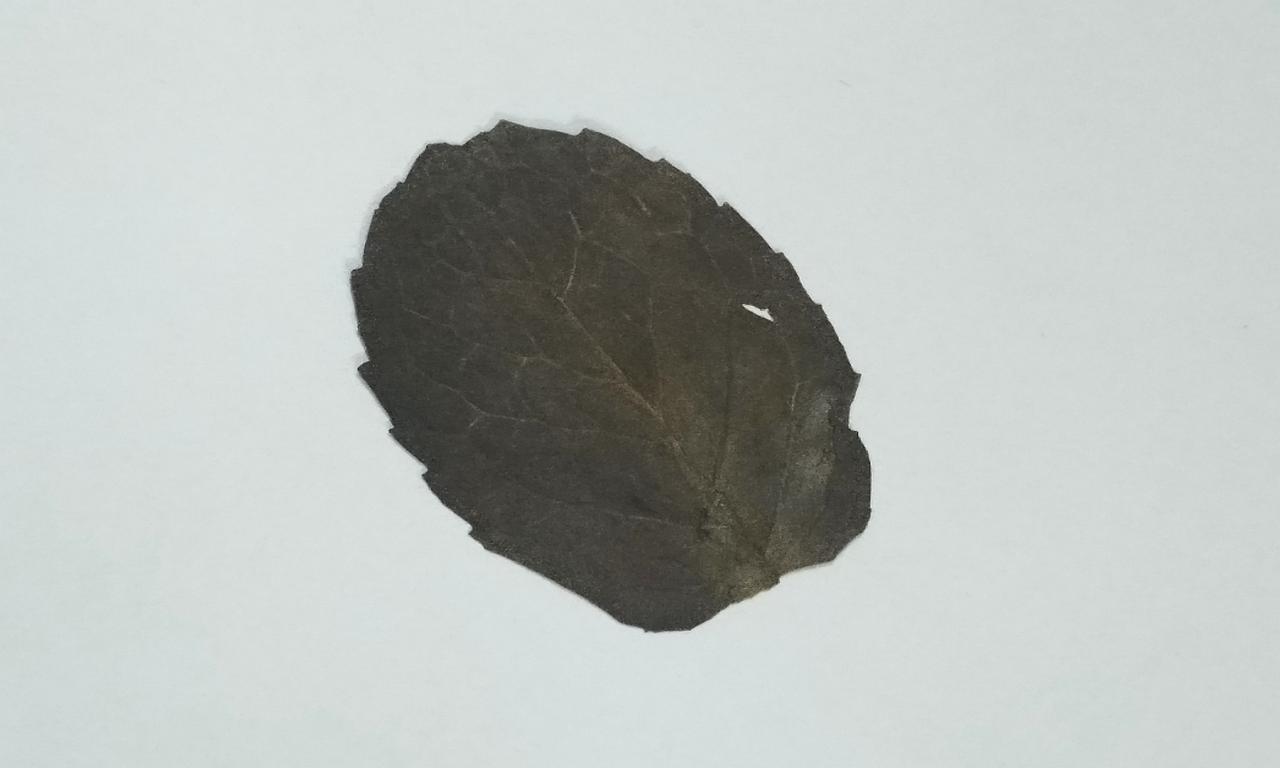
Label: Dried